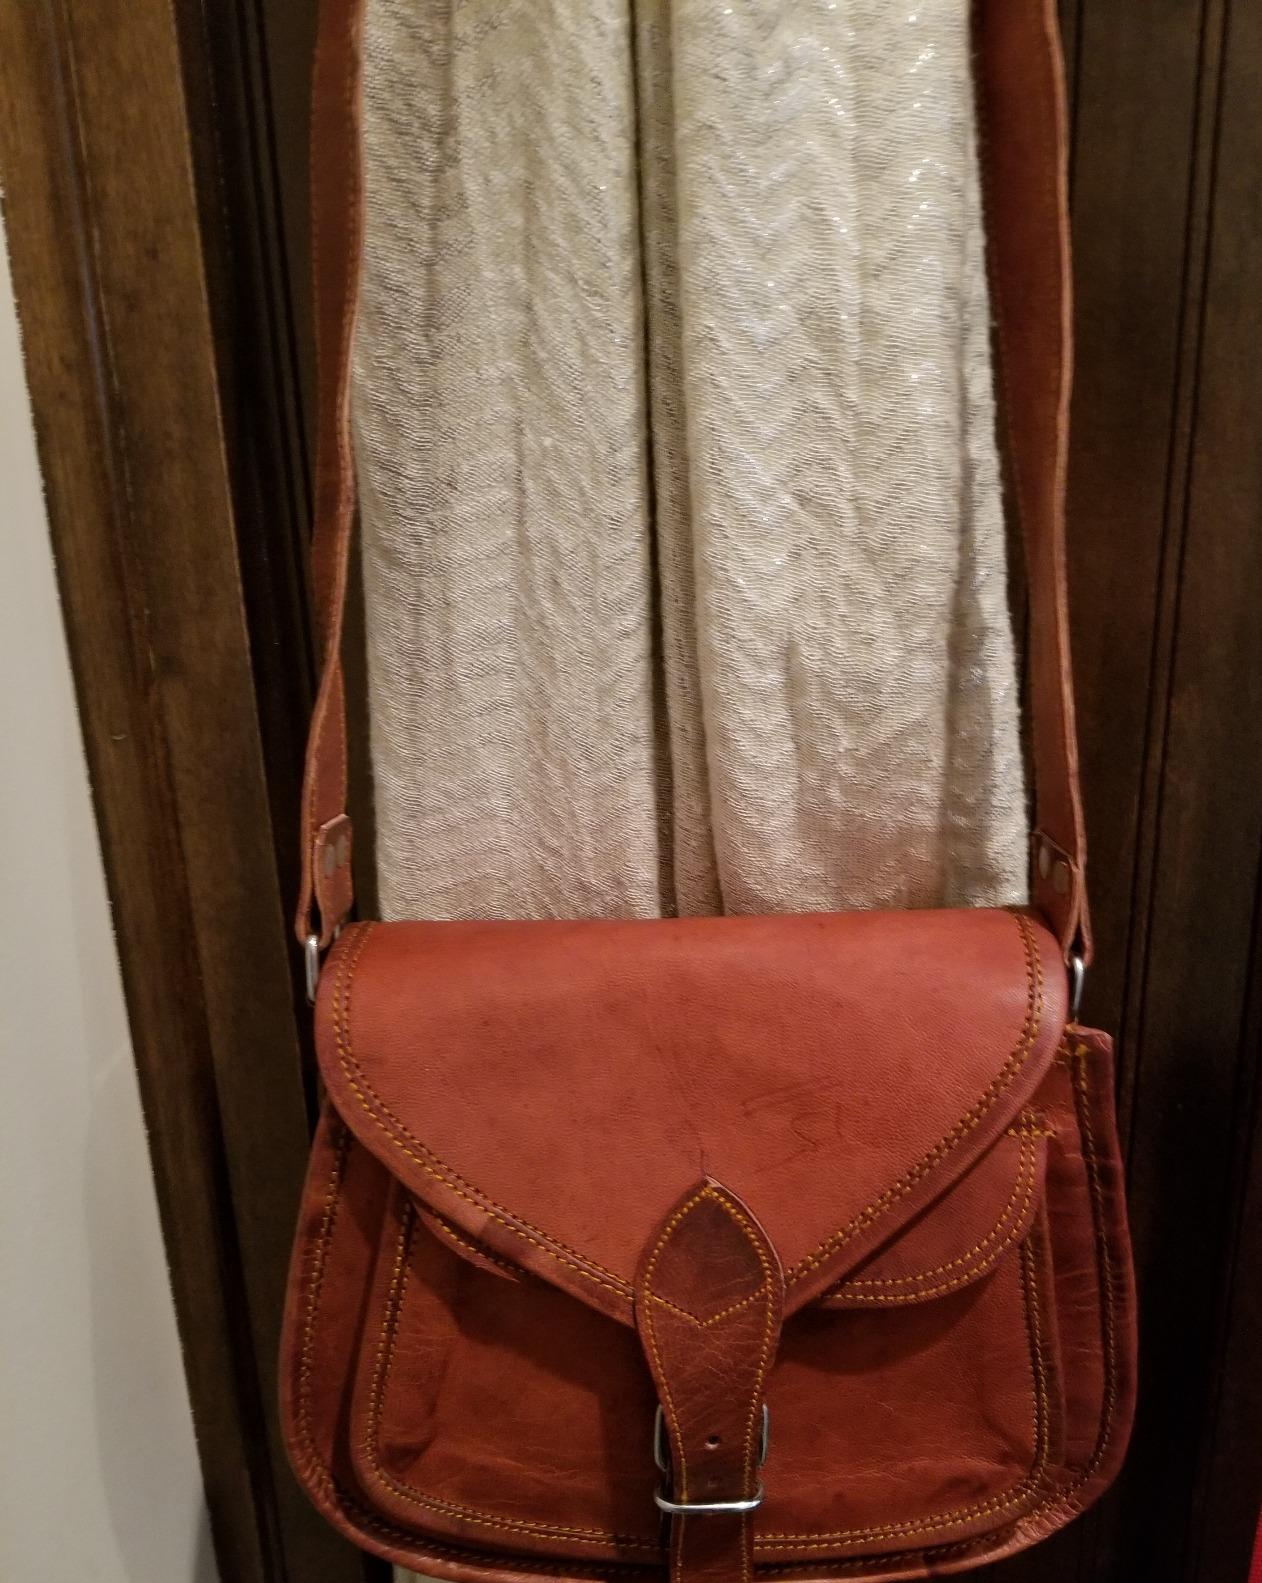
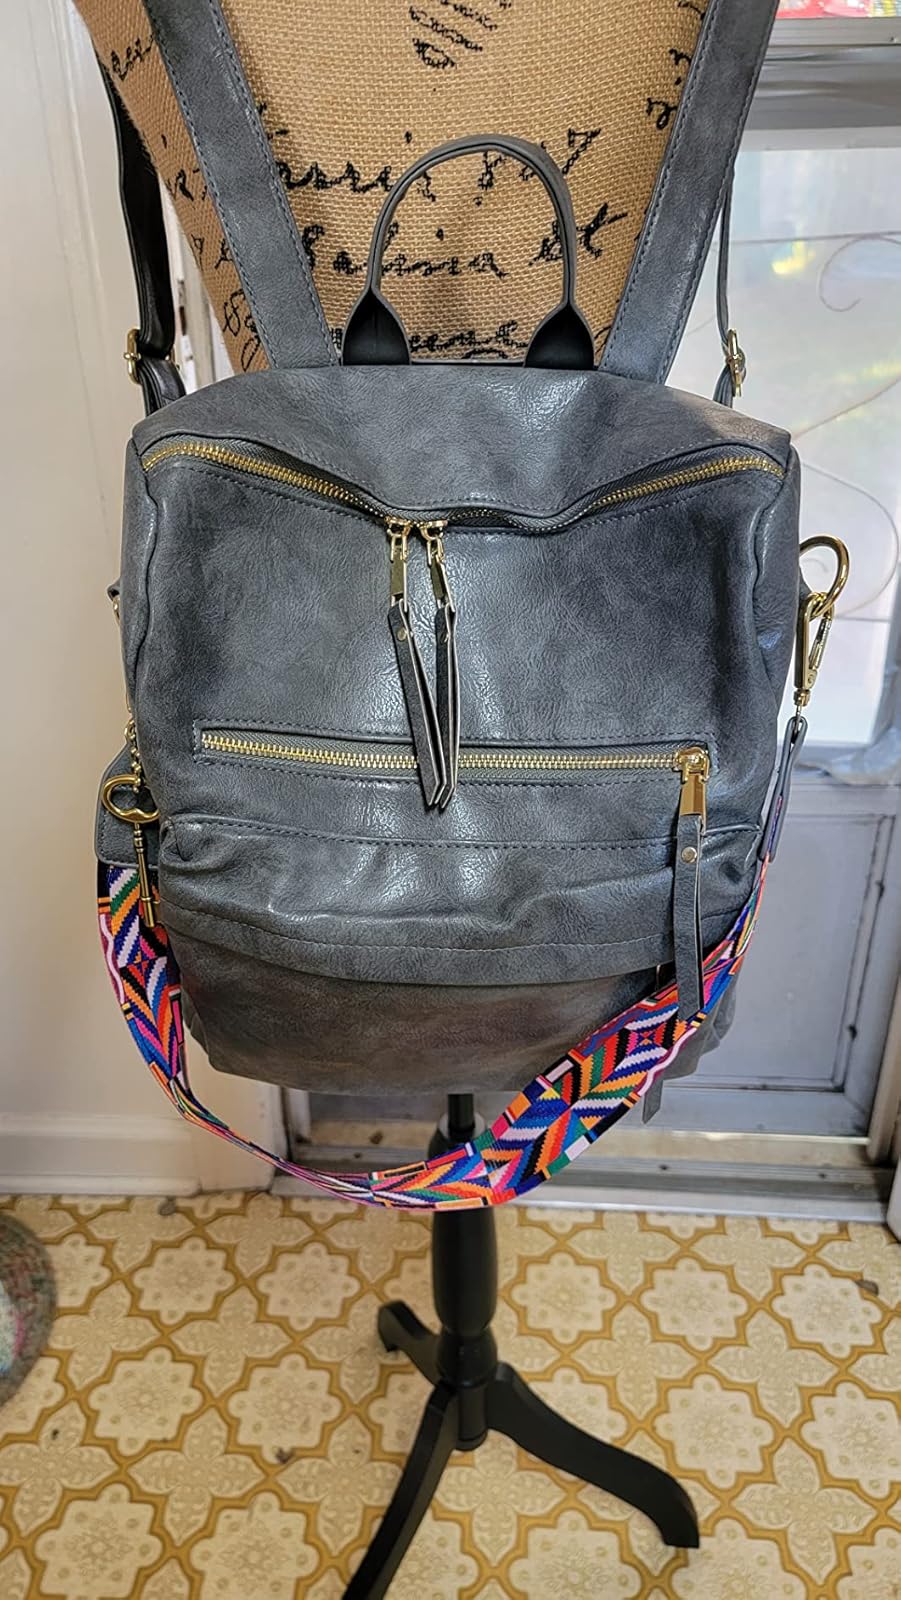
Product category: accessories_handbag
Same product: no